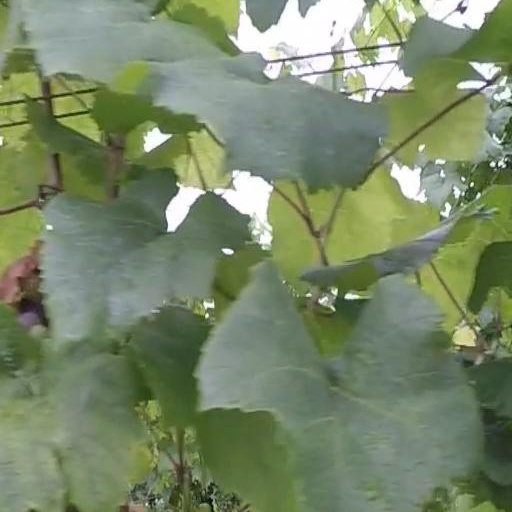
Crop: grape